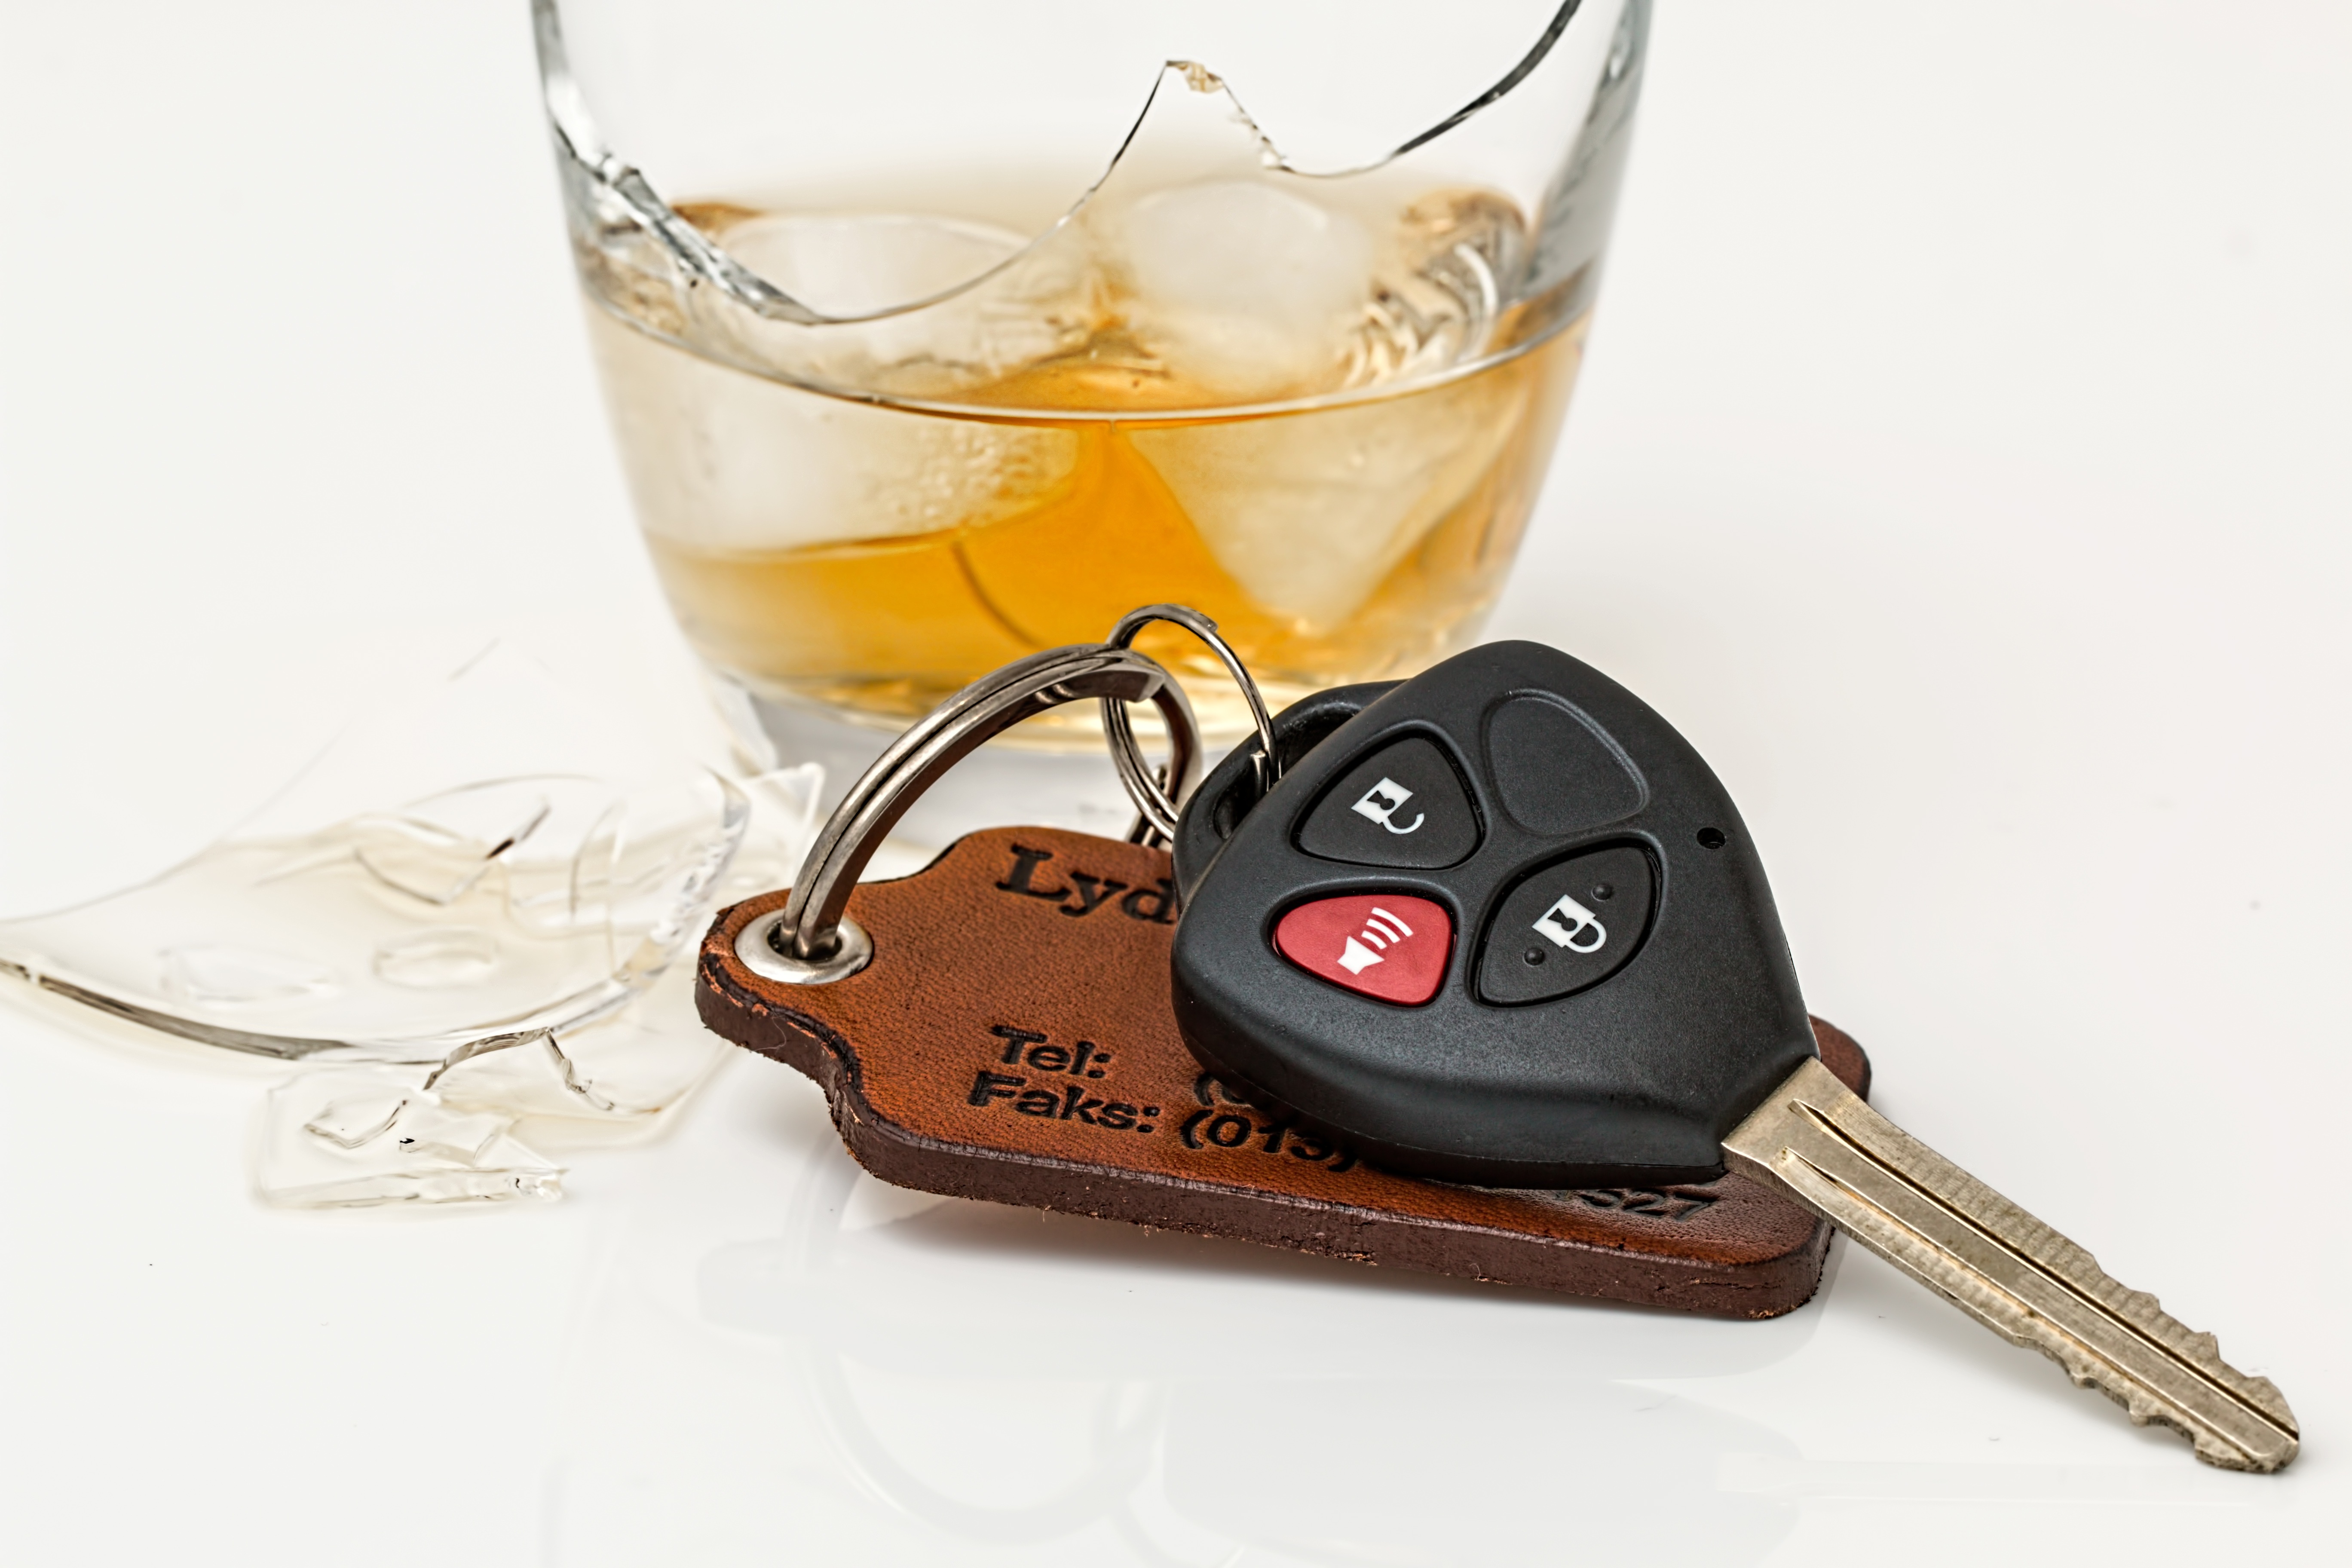
drink, alcohol, crash, whiskey, alcoholic, drinking, drunk, danger, whisky, warning, risk, antisocial, dangerous, sober, insurance, car accident, intoxicated, illegal, irresponsible, alcoholism, car key, drink driving